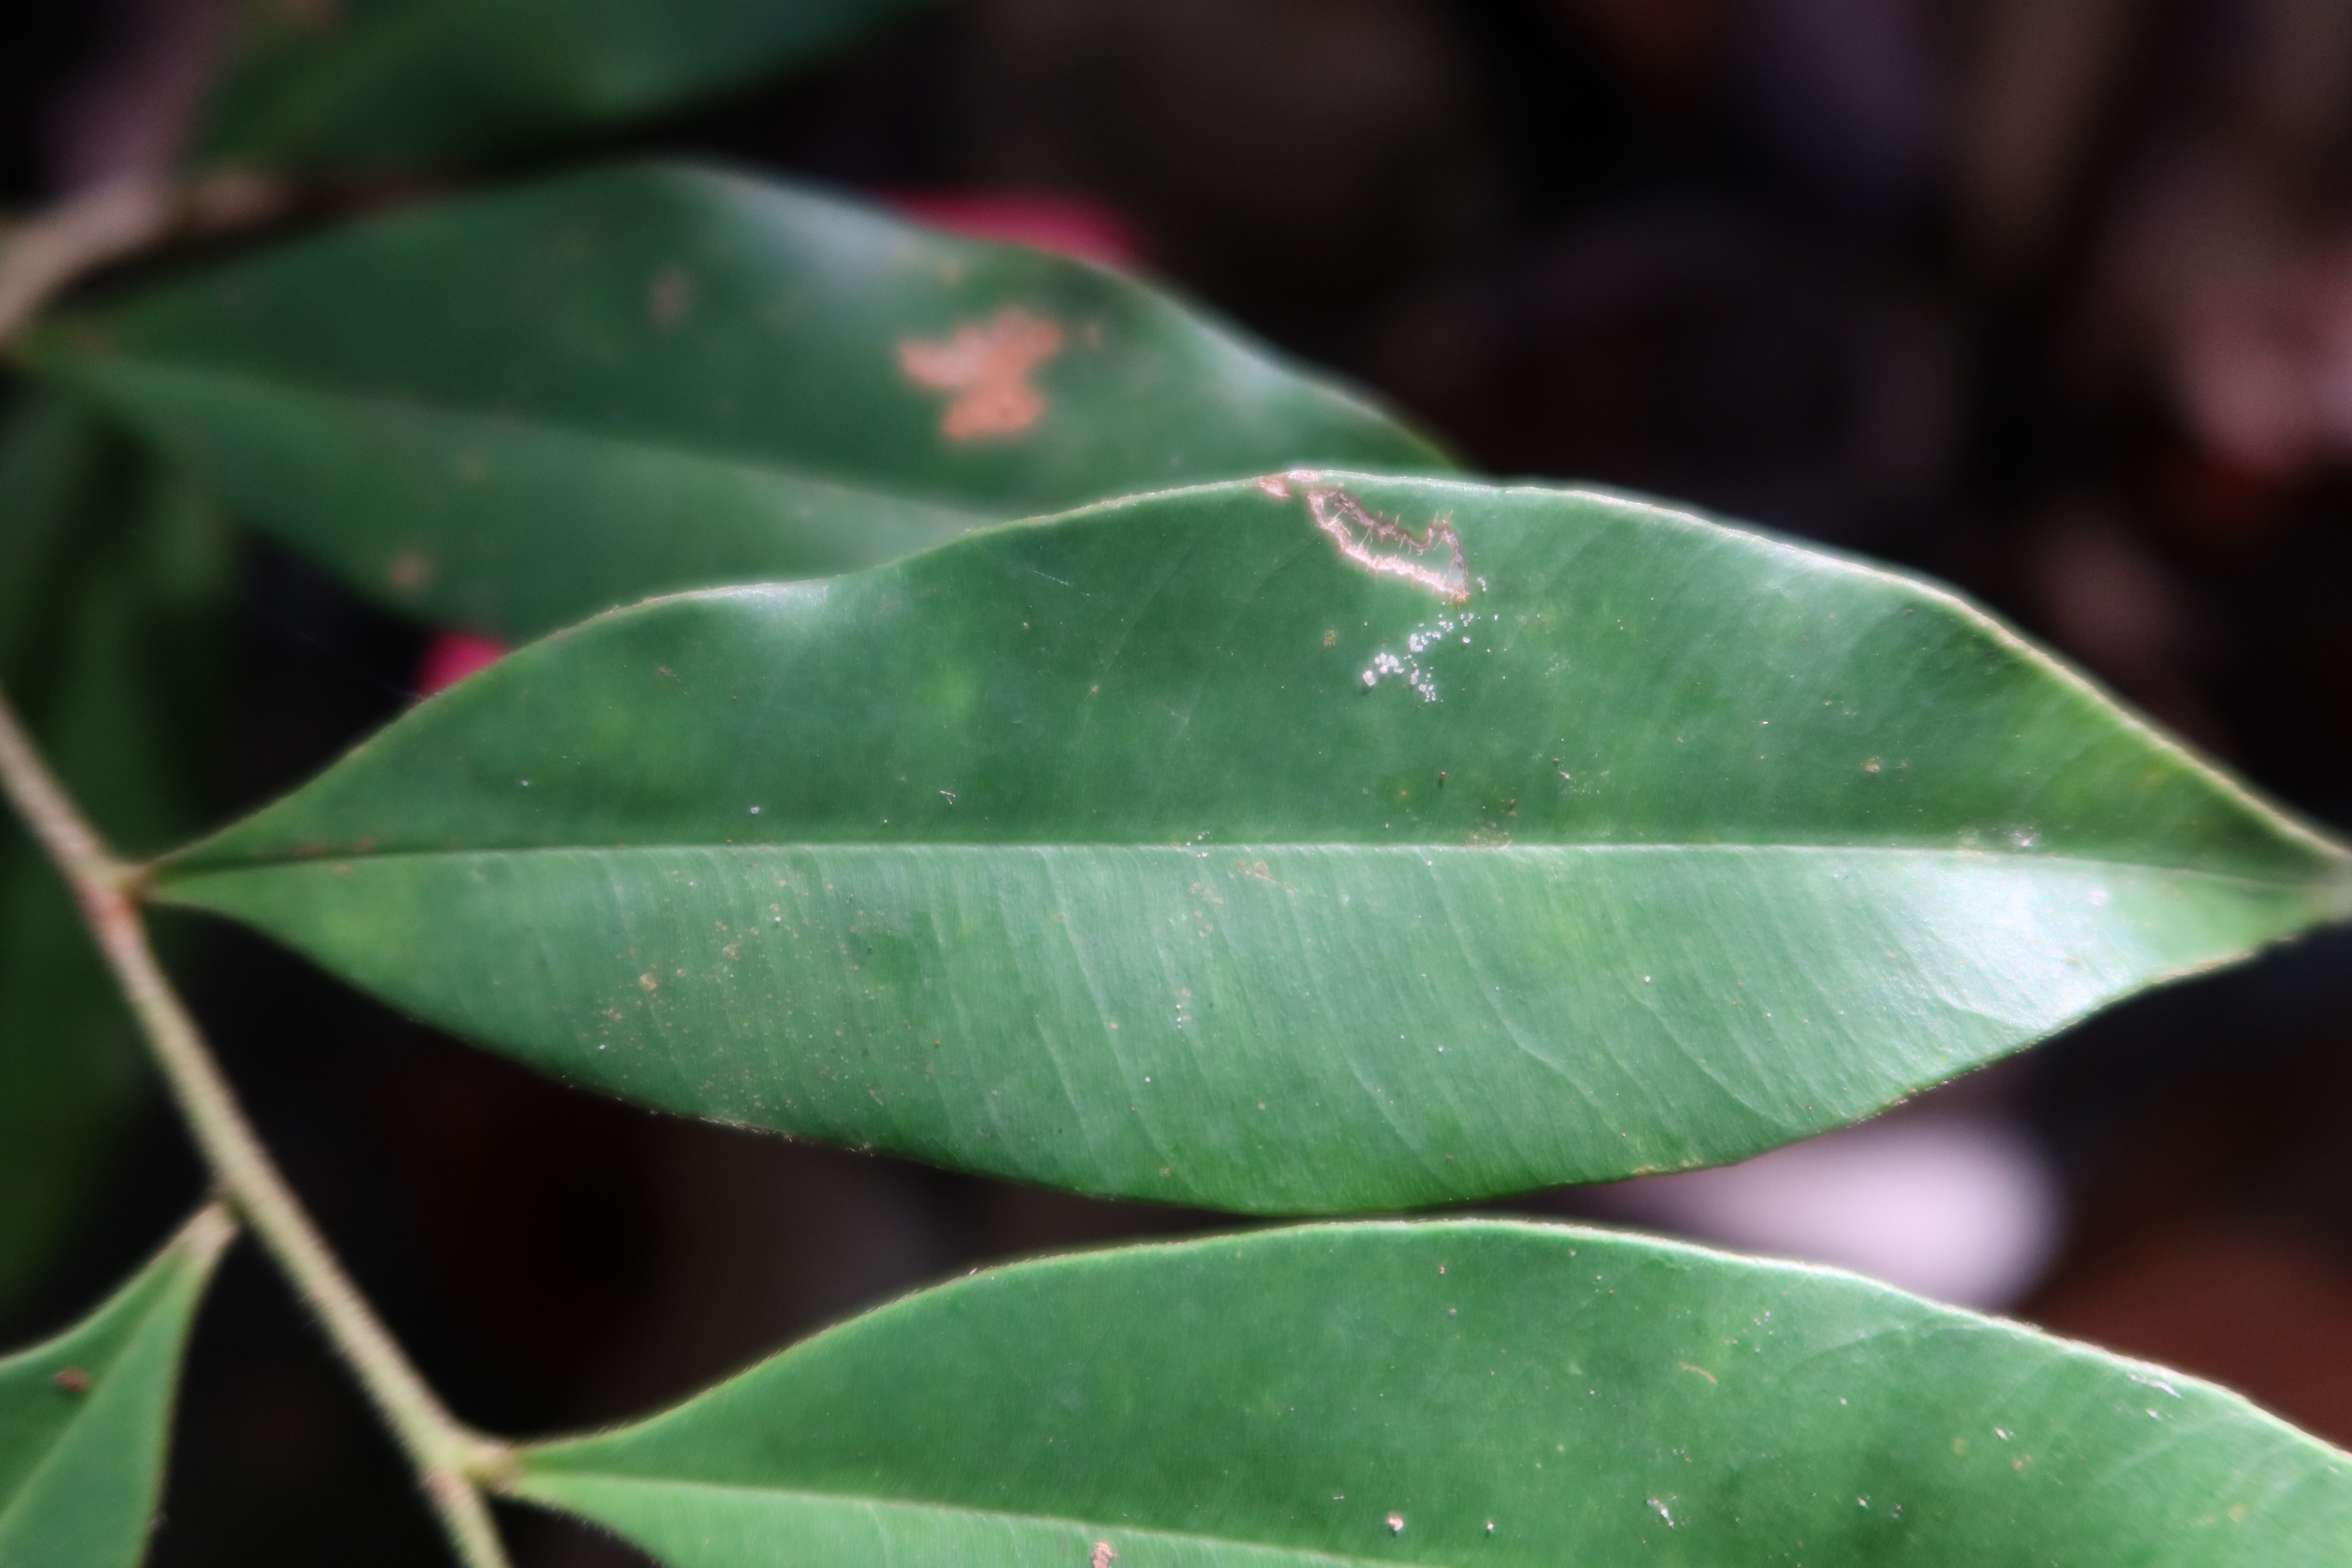
Label: Brown spots